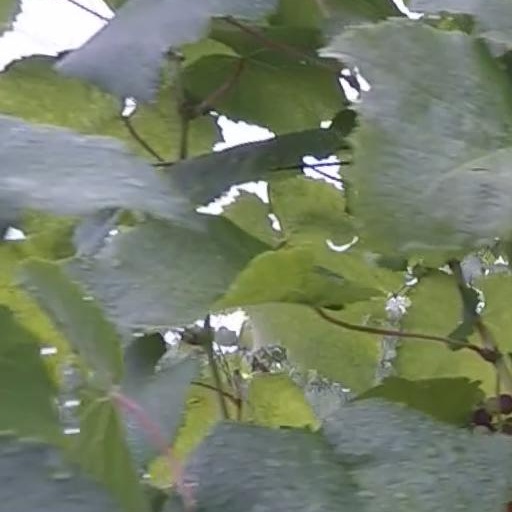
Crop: grape